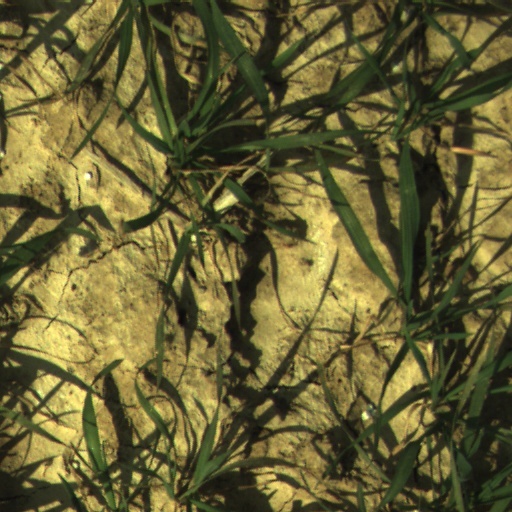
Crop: wheat